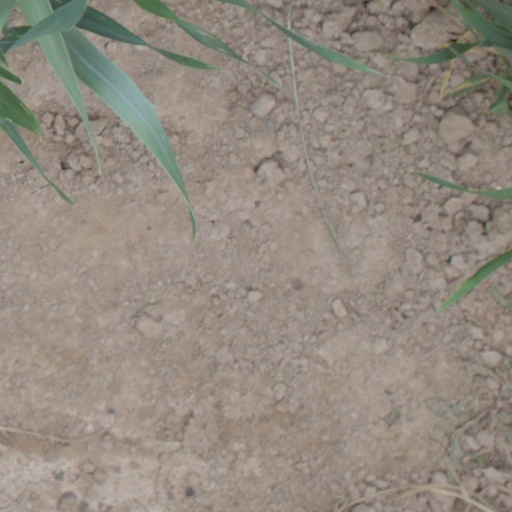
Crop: wheat